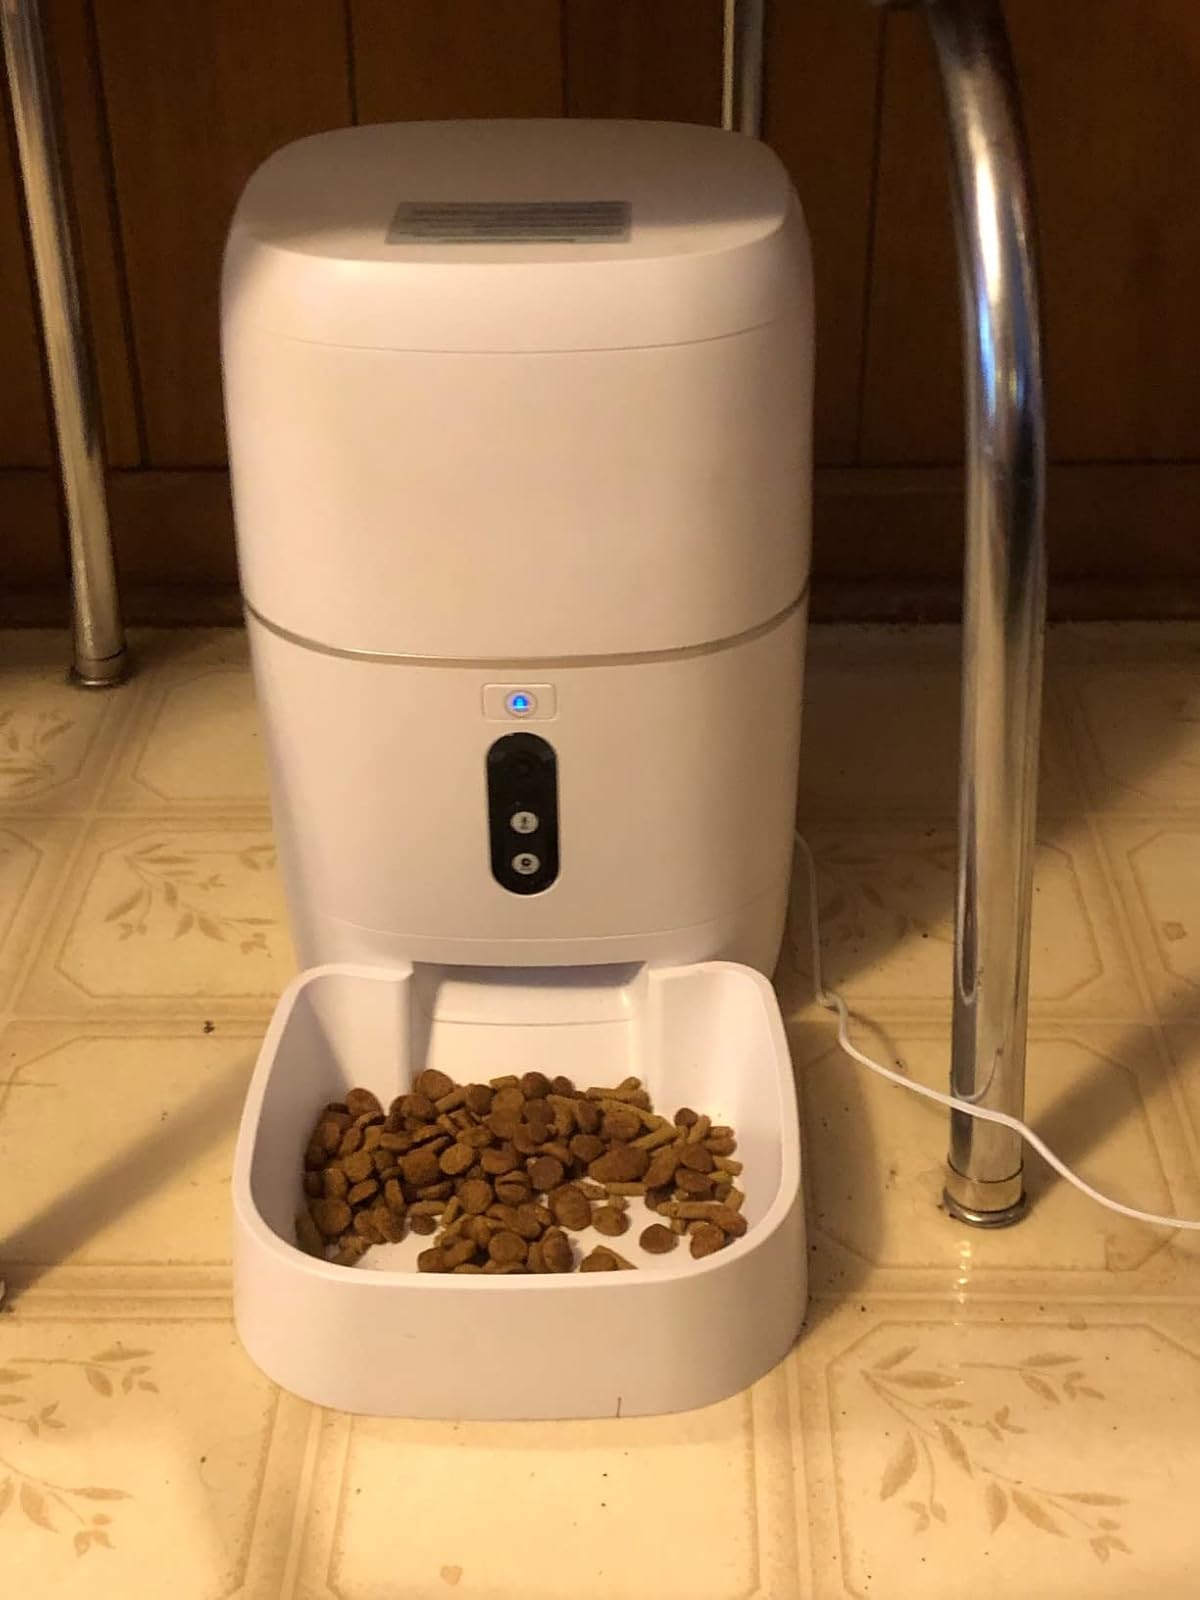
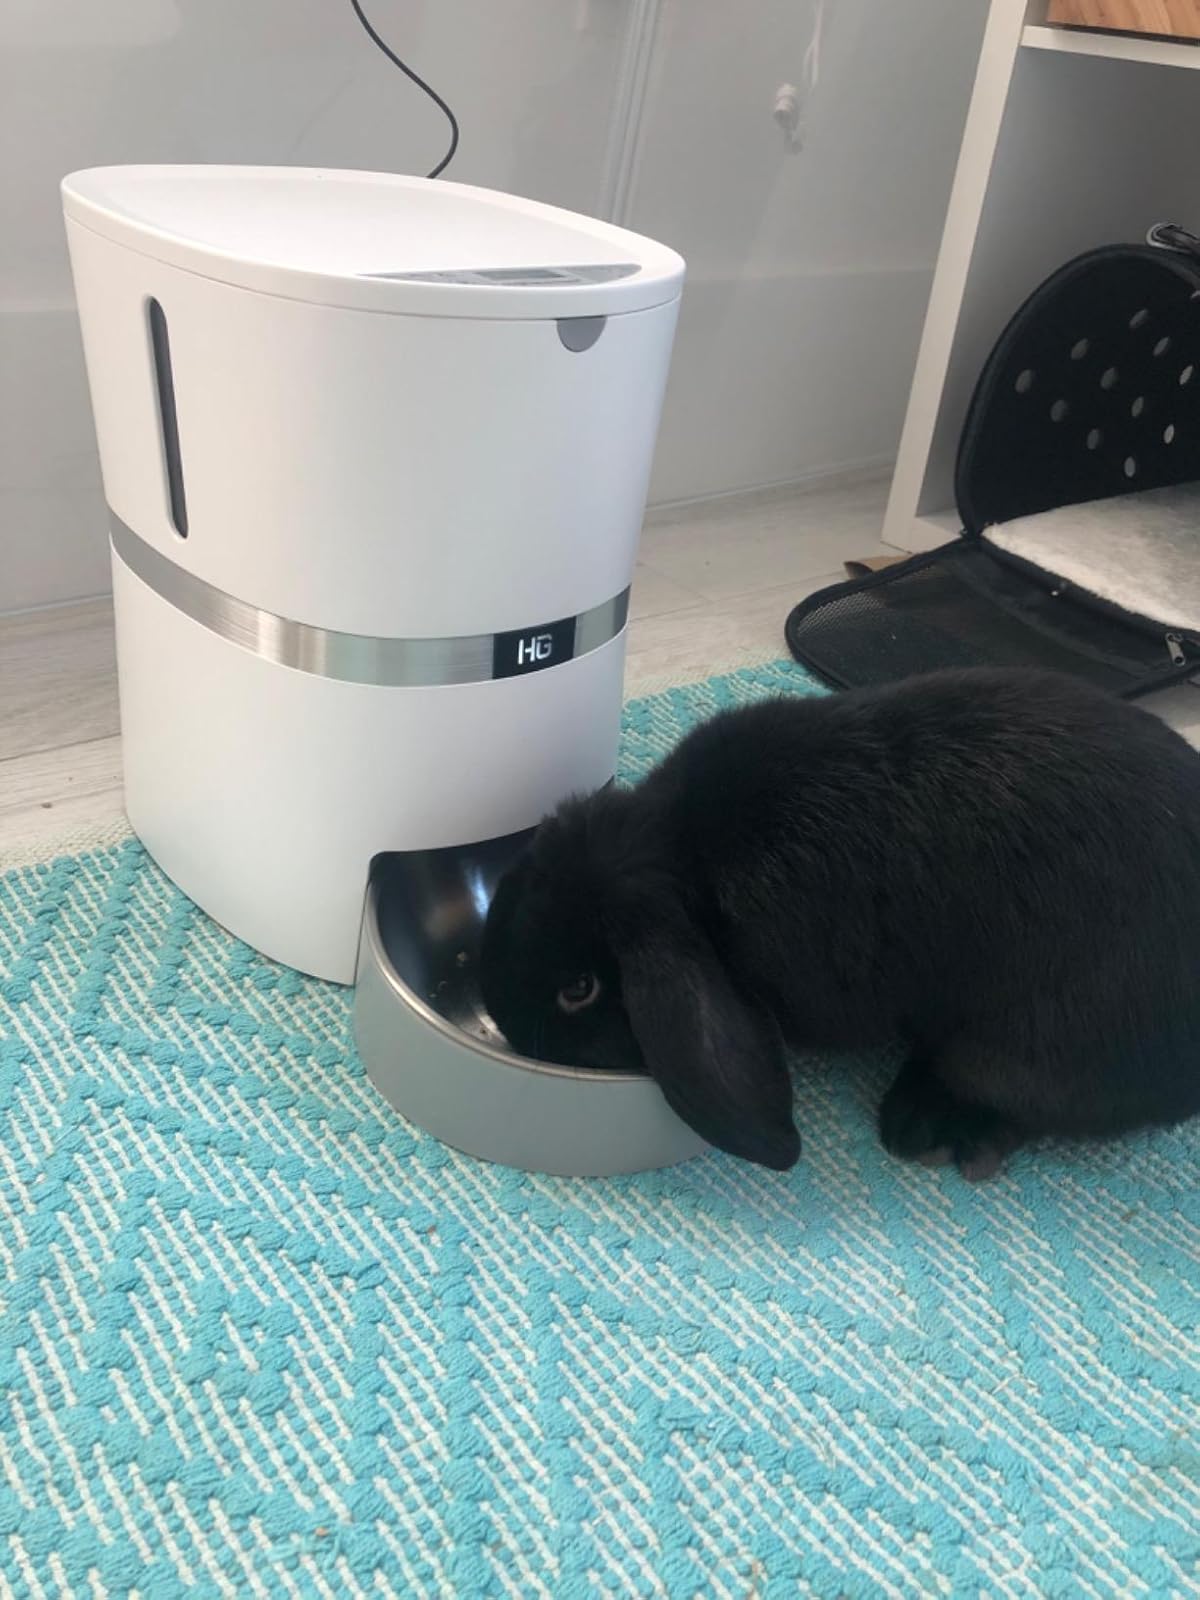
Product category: items_feeder
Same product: no